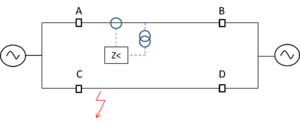
Une protection directionnelle est un type de protection électrique.
Une protection de distance est un relais de protection destiné à surveiller l'état de certains éléments d'un réseau électrique, en particulier les lignes ou câbles haute tension, mais également les transformateurs de puissance et les générateurs. Elle a pour fonction de détecter les défauts électriques, et de donner au disjoncteur l'ordre d'ouvrir pour mettre hors tension la ligne. Elle forme l'épine dorsale de la protection des réseaux électriques.